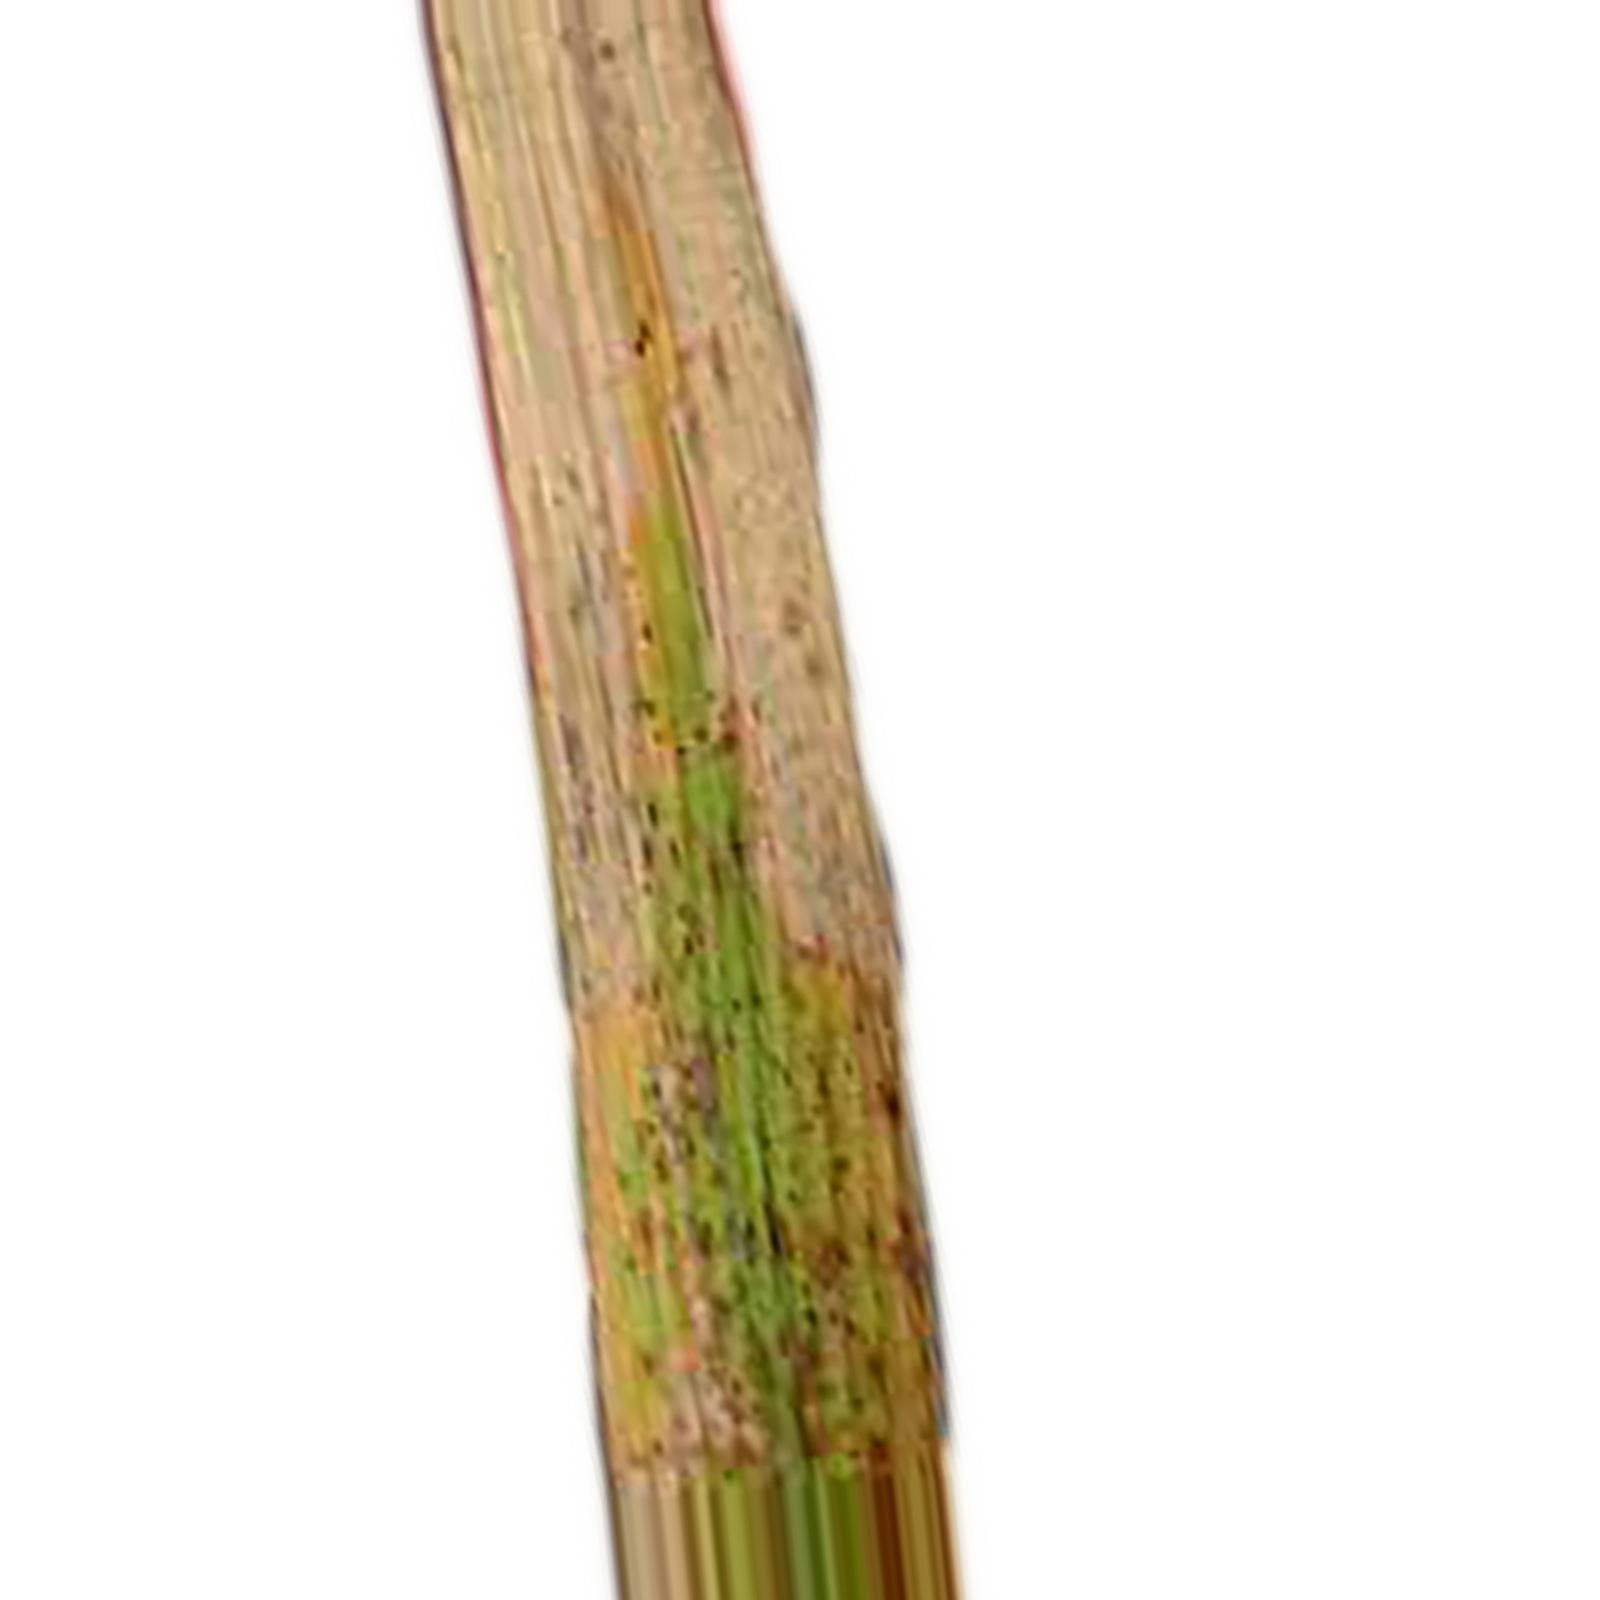
Nhãn: Bệnh Cháy lá ( Leaf scald )